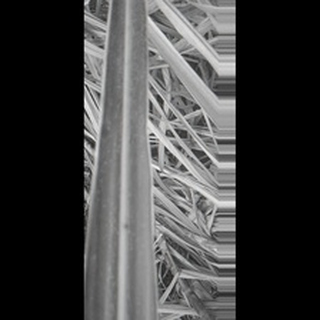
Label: sugarcane_yellow_leaf_disease